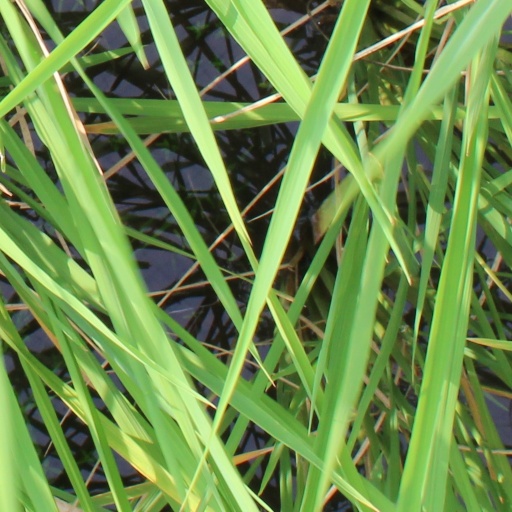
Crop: rice